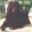
Label: dog